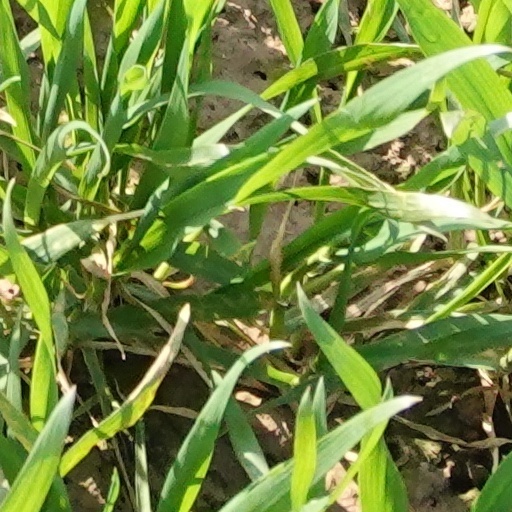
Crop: wheat